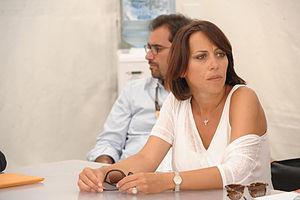
Nunzia De Girolamo est une femme politique italienne, membre du Le Peuple de la liberté jusqu'au 15 novembre 2013, puis du Nouveau Centre-droit, puis de Forza Italia en 2015.